Sixteenth Street Historic District

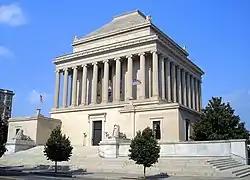
House of the Temple, built in 1916

Development on 16th Street increased after the turn of the 20th century, most notably after the McMillan Plan was issued. Architectural taste changed following the World's Columbian Exposition and that was represented in the transition to Beaux-Arts and neoclassical buildings constructed along the street. The early 20th century also saw the construction of apartments, institutional buildings, hotels, and churches along 16th Street, along with additional houses. There were almost as many empty lots facing 16th Street in 1903 as there were buildings, but during the next 20 years, a large number of buildings were constructed creating an almost united line of structures facing 16th Street.